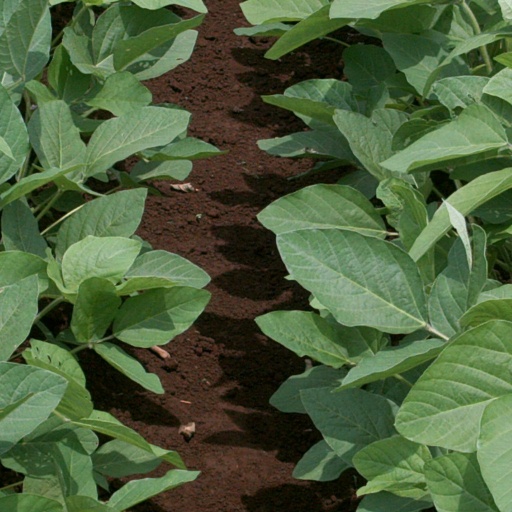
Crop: soybean